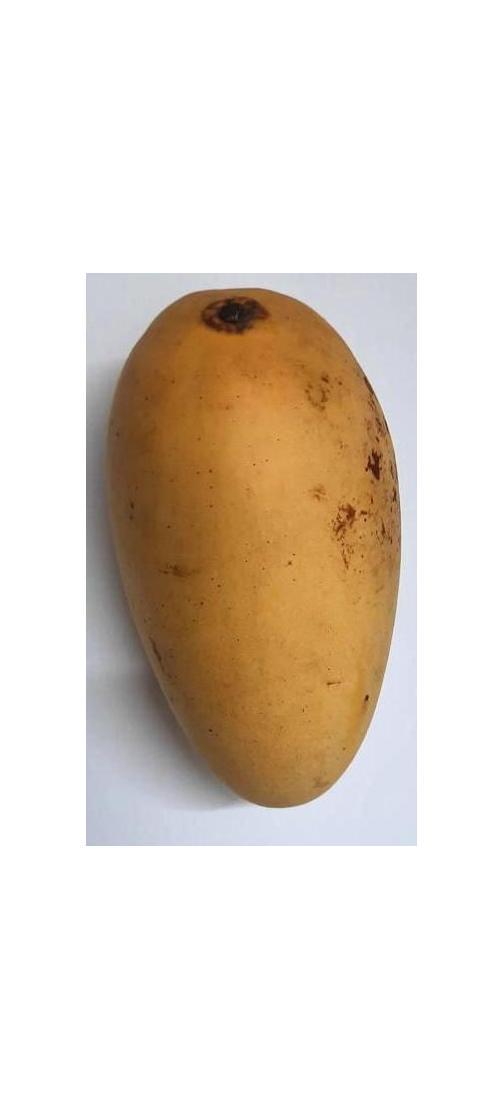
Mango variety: Katimon